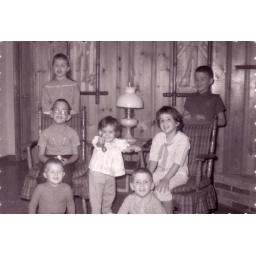
Standing - Jan, Beth, Tom. Sitting in chairs - Bill, Kay. Sitting on the floor - Mike, Jim